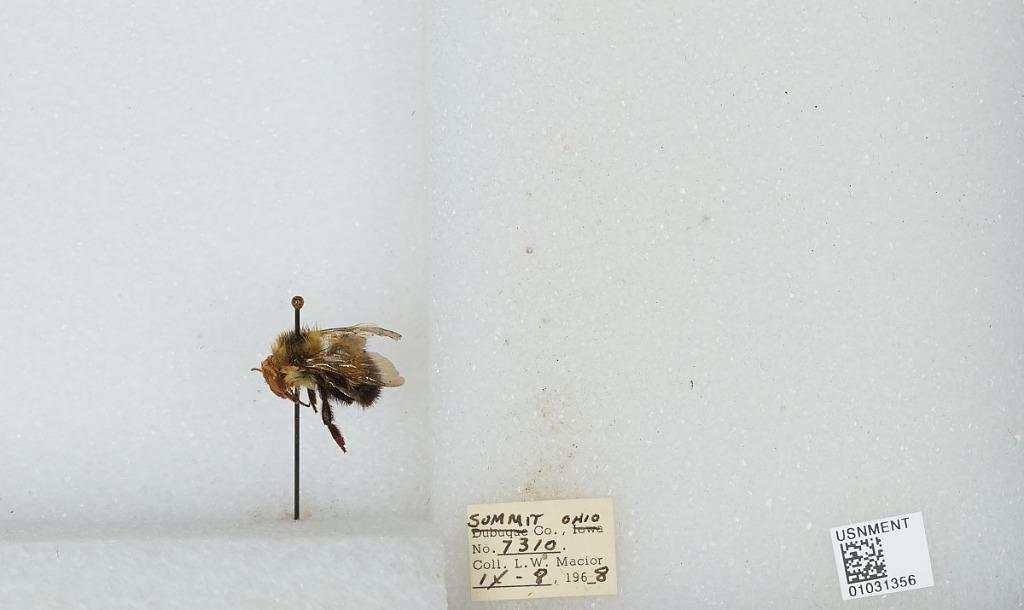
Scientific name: Bombus (Pyrobombus) vagans vagans Smith
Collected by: L. Macior
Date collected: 1968-9-8
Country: United States
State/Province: Ohio
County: Summit
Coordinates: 41.0917, -81.5594